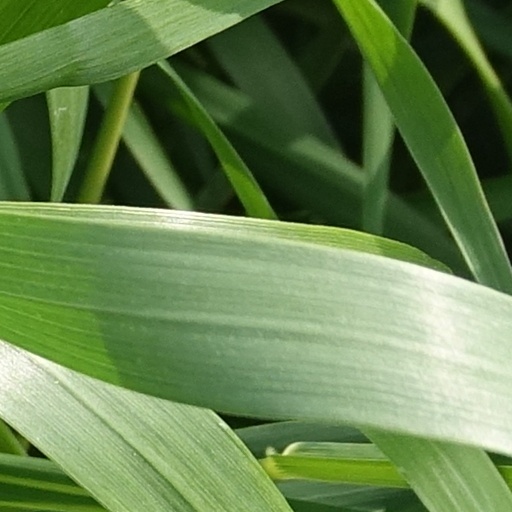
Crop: wheat